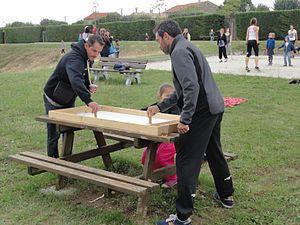
Ardoix Sports
Ardoix est une commune française située dans le département de l'Ardèche, en région Auvergne-Rhône-Alpes.